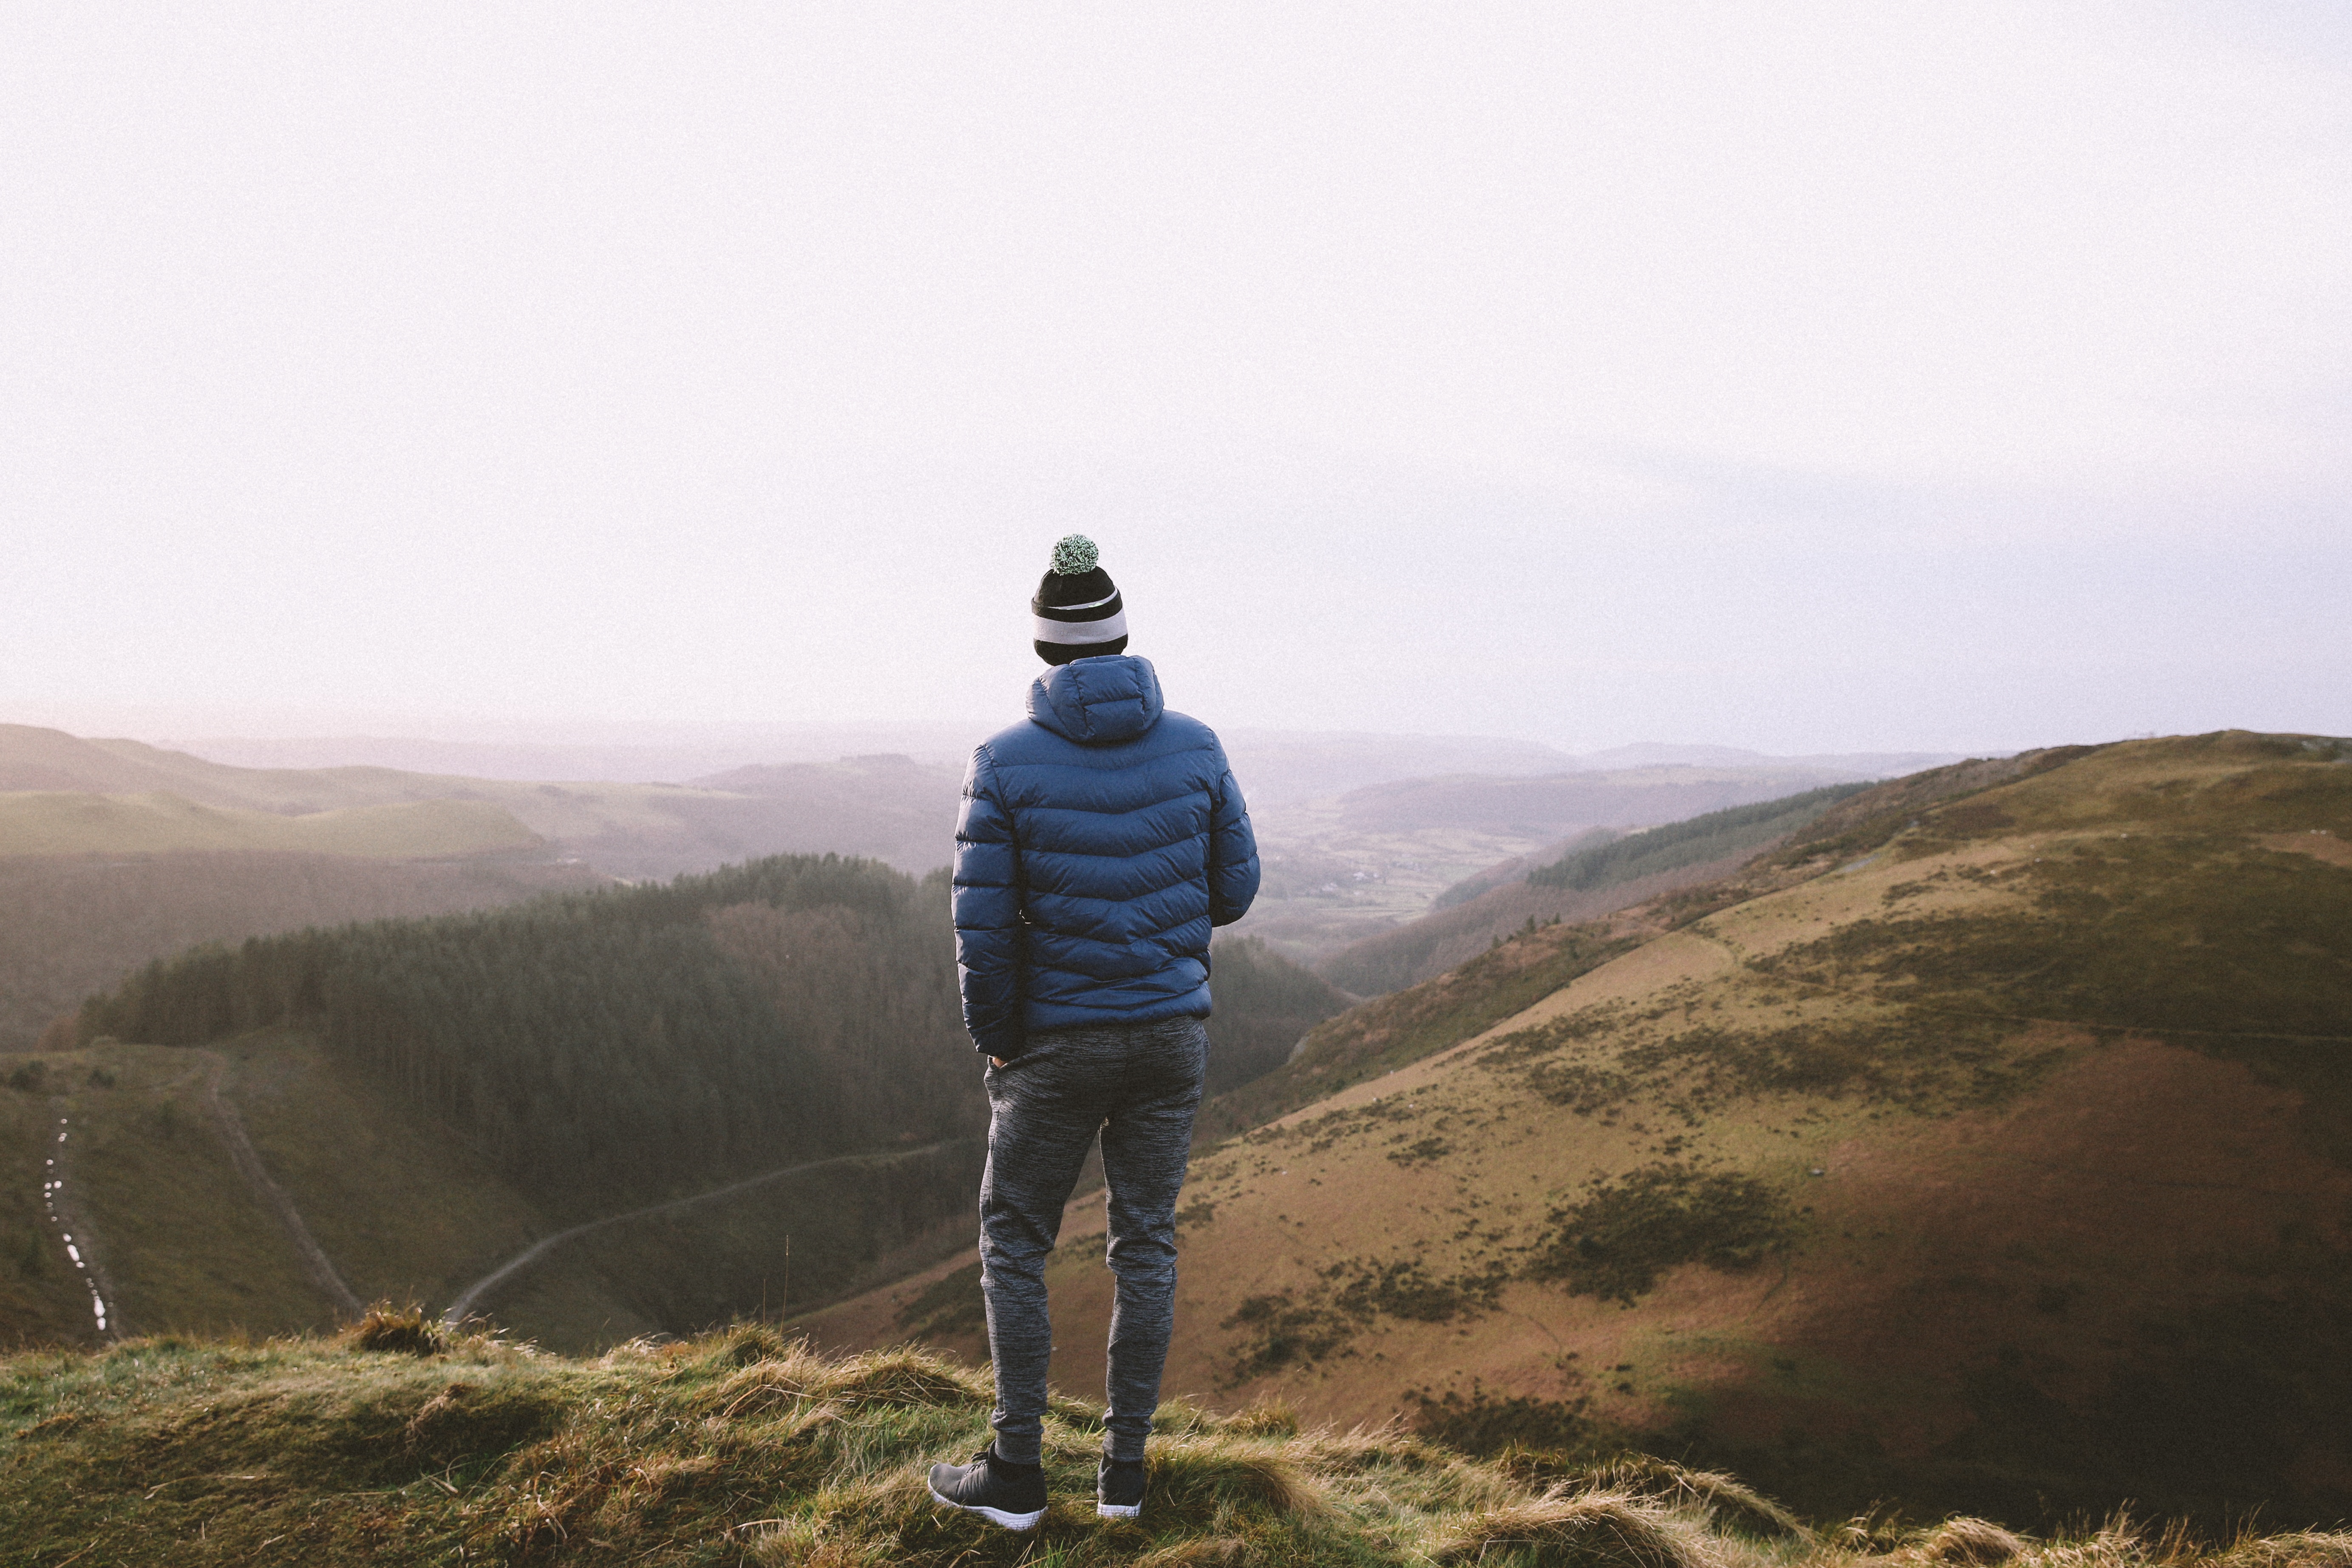
landscape, tree, grass, rock, wilderness, person, mountain, cloud, sky, hill, adventure, valley, mountain range, standing, tourism, highland, terrain, jacket, ridge, summit, grassland, plateau, escarpment, fell, hill station, bobble hat, mountainous landforms, ecoregion